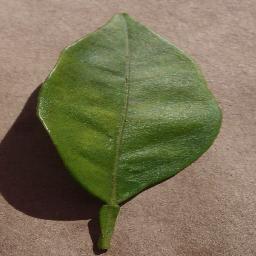
Label: Orange___Haunglongbing_(Citrus_greening)